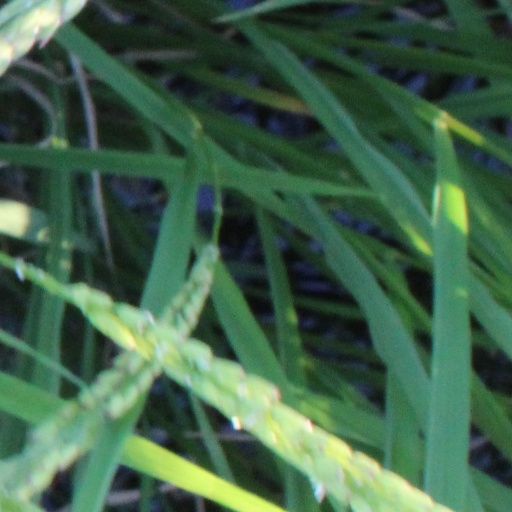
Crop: rice